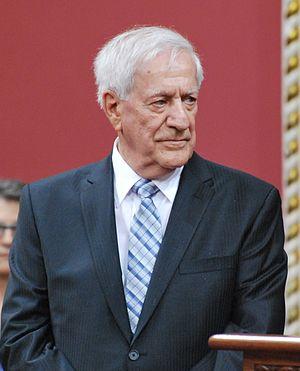
Cérémonie de remise de l'ordre national du Québec 2013. Marc-André Bédard
Marc-André Bédard, né le 15 août 1935 à Lac-à-la-Croix, est un homme politique et un avocat québécois.
Chicoutimi est une circonscription électorale provinciale québécoise située dans la région administrative du Saguenay-Lac-Saint-Jean. Elle occupe le territoire de l'ancienne ville de Chicoutimi.
Le vice-premier ministre du Québec est le ministre responsable de seconder le premier ministre dans ses fonctions.